Joseph E. Mills

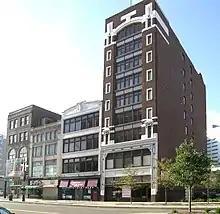
West side of Broadway Avenue in the Broadway Avenue Historic District, Lafer Brothers Building on the right

Joseph E. Mills was an architect based in Detroit, Michigan. He designed the Muscatine County Courthouse in Muscatine County, Michigan, which is listed on the National Register of Historic Places. He also worked on buildings in Ionia, Michigan and on the Harrison County Courthouse in Logan, Iowa, county seat of Harrison County, Iowa.